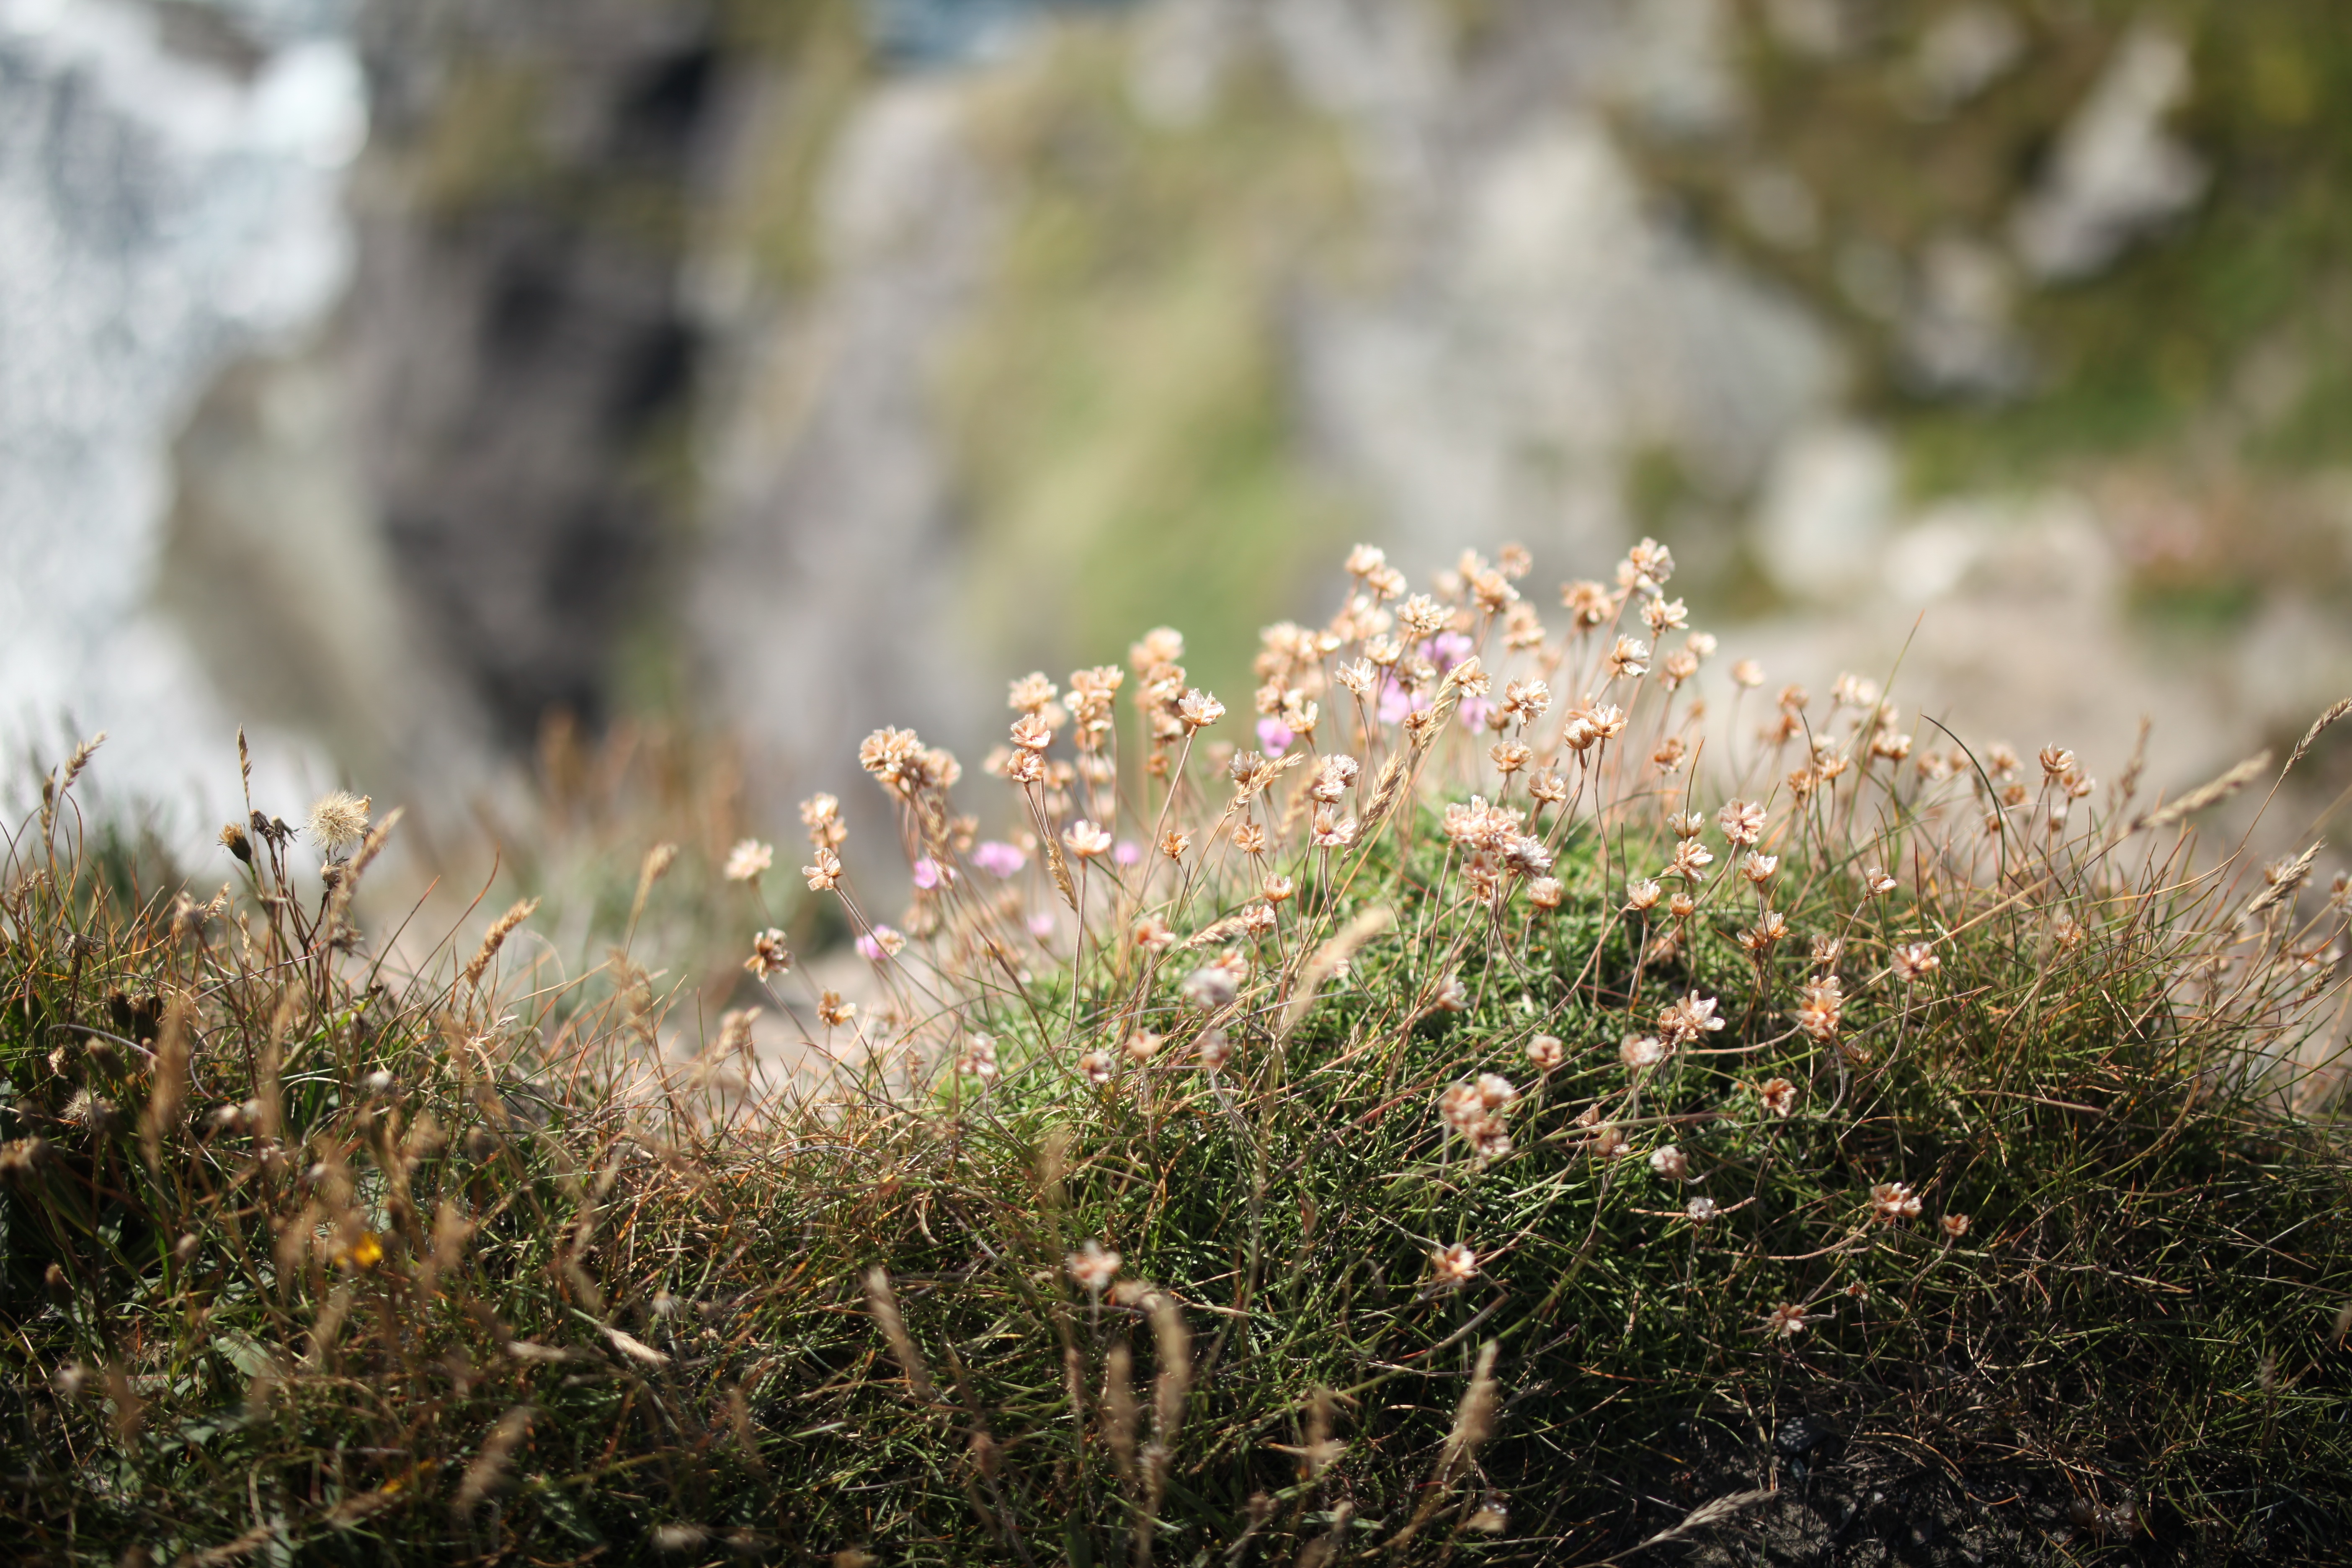
landscape, sea, water, nature, grass, rock, branch, blossom, plant, sky, sun, trail, lawn, meadow, sunlight, leaf, flower, frost, scrub, summer, floral, dry, cliff, green, mediterranean, autumn, soil, botany, blue, flora, season, wildflower, flowers, shrub, shrubs, woodland, booked, grasses, macro photography, flowering plant, karg, view to the sea, grass family, land plant